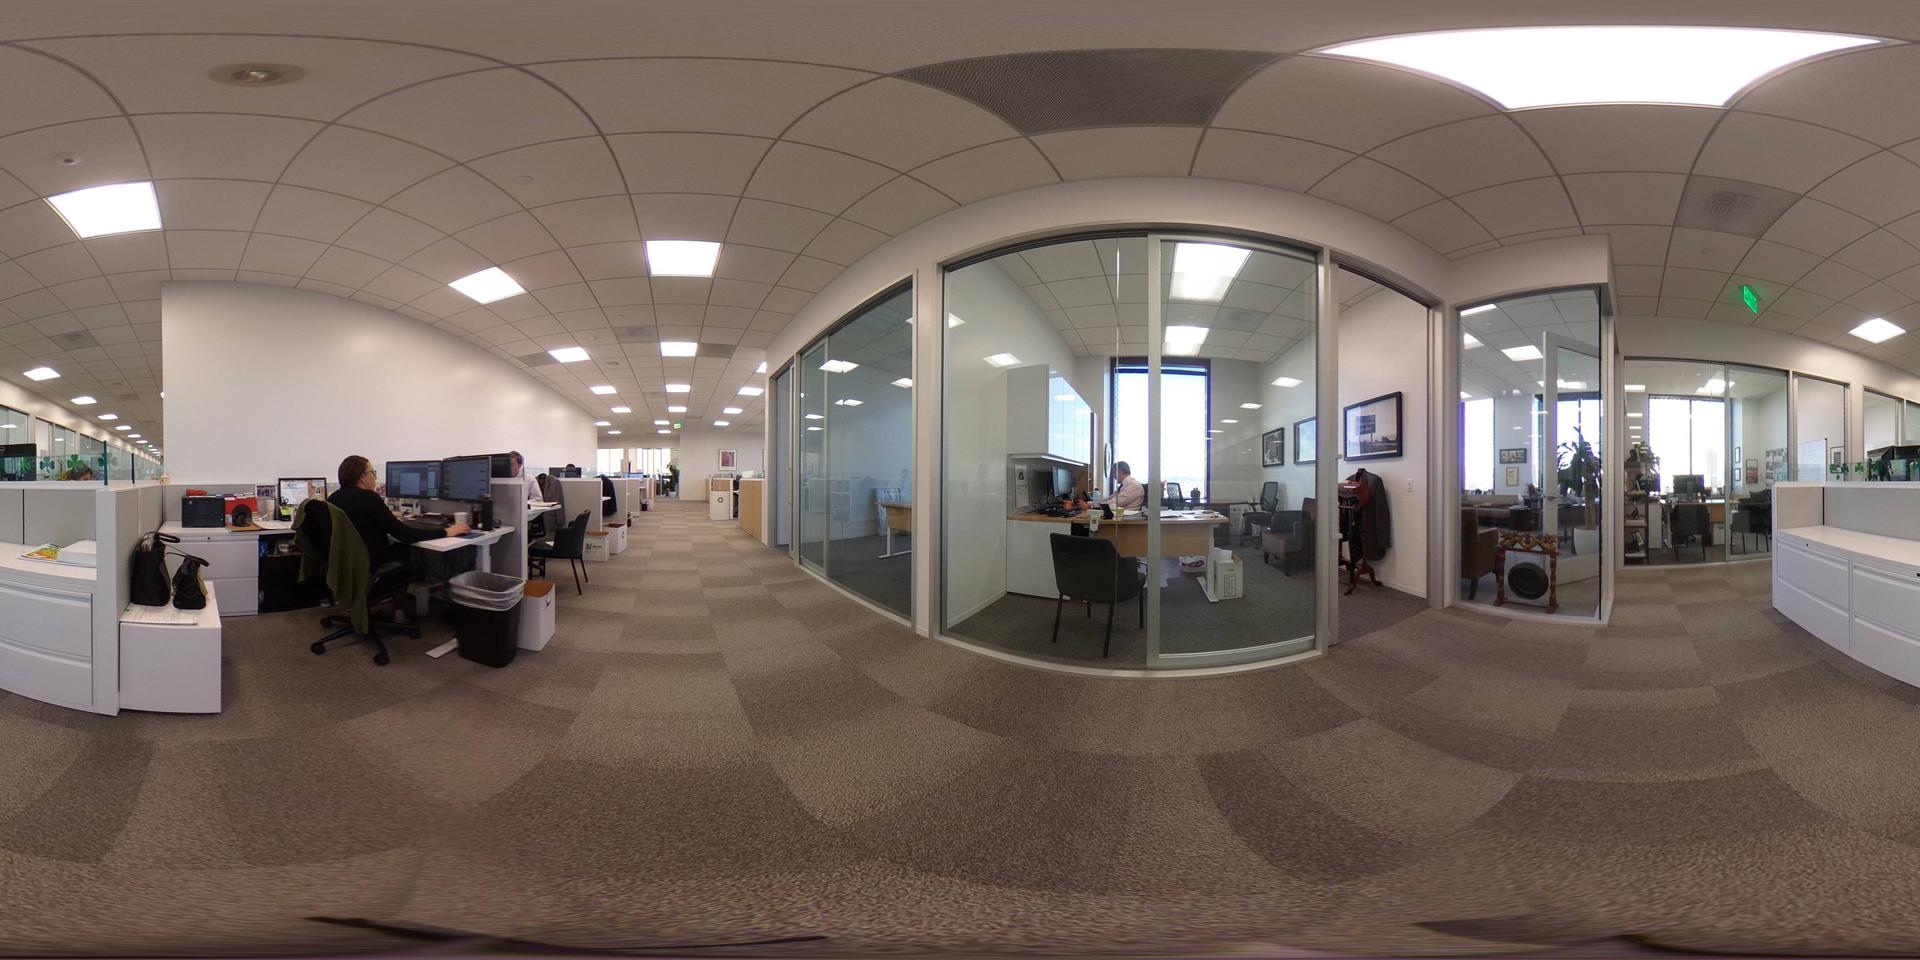
Referred object: the black trash can by the desk

Referred object: turn slightly right to find the glass-walled office with a person at the desk

Referred object: the chair opposite the desk in the glass office